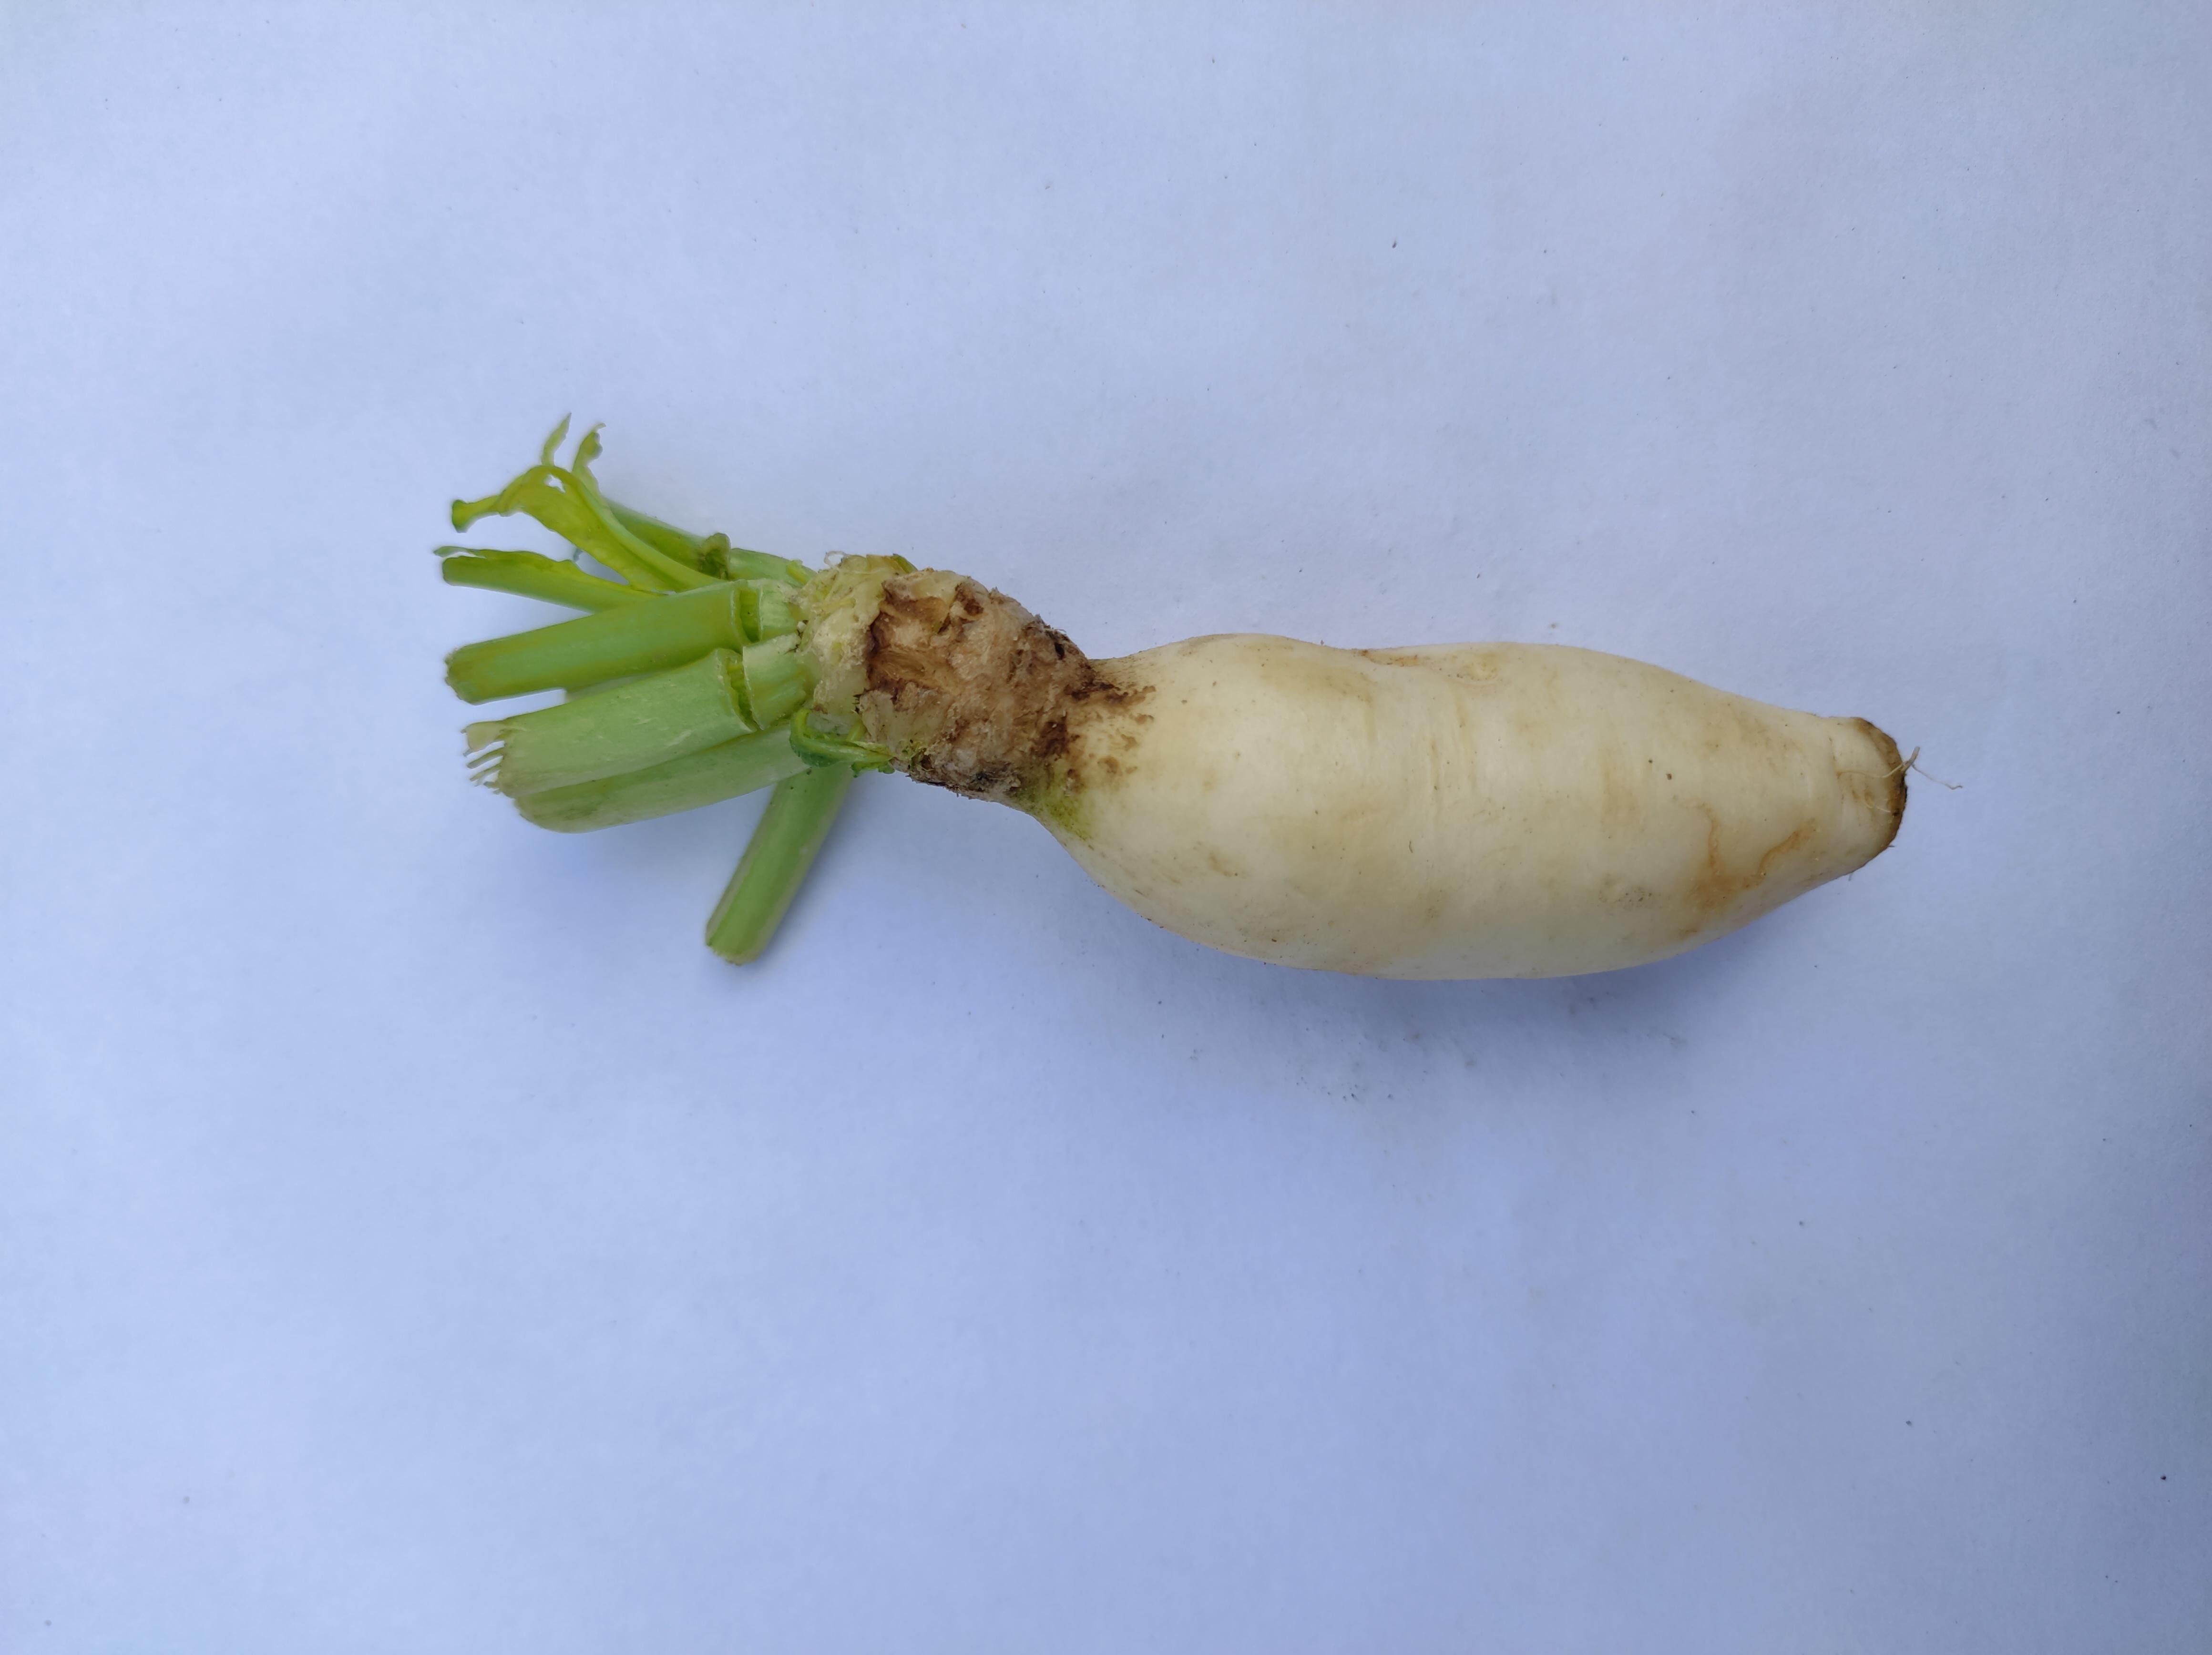
Label: Radish